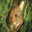
Label: rabbit